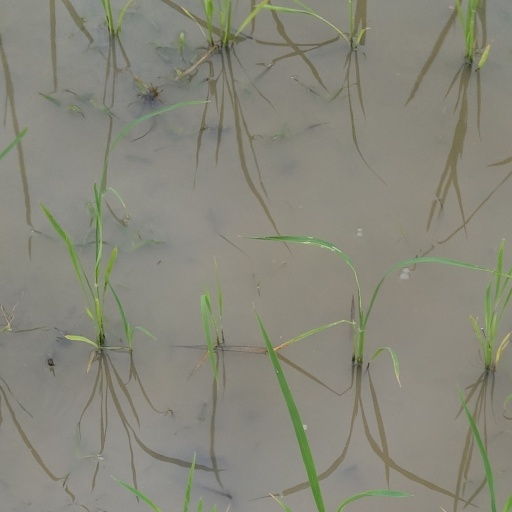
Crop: rice